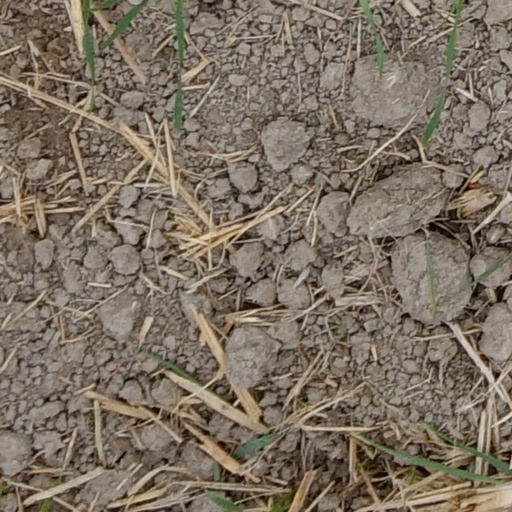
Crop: wheat